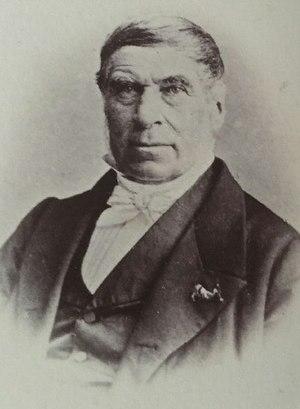
Le doyen de Boisgiraud par Marrast ""photographie toulousaine"" vers 1860. Avec la permission des héritiers Delaunay et la Bibliothèque Nationale de France, site Arsenal."
Jean Pierre Thomas de Boisgiraud, né le 7 mai 1793 à Gémozac et mort le 26 avril 1879 à Montplaisir près de Mirambeau et enterré à Gémozac, est un physicien et chimiste français, qui fut le troisième doyen de la Faculté des sciences de Toulouse.